Colony (The X-Files)

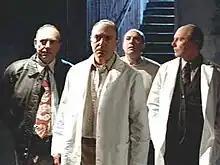
Clones from the Gregor series

"Colony" is the sixteenth episode of the second season of the American science fiction television series "The X-Files". It premiered on the Fox network on . It was directed by Nick Marck, and written by series creator Chris Carter based on a story developed by Carter and lead actor David Duchovny. "Colony" featured guest appearances by Megan Leitch, Peter Donat and Brian Thompson. The episode helped explore the series' overarching mythology. "Colony" earned a Nielsen household rating of 10.3, being watched by 9.8 million households in its initial broadcast. "Colony" is a two-part episode, with the plot continuing in the next episode, "End Game".